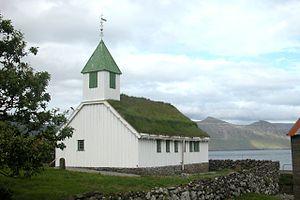
Oyndarfjørður, est une localité du nord des Îles Féroé, sur l'île d'Eysturoy.